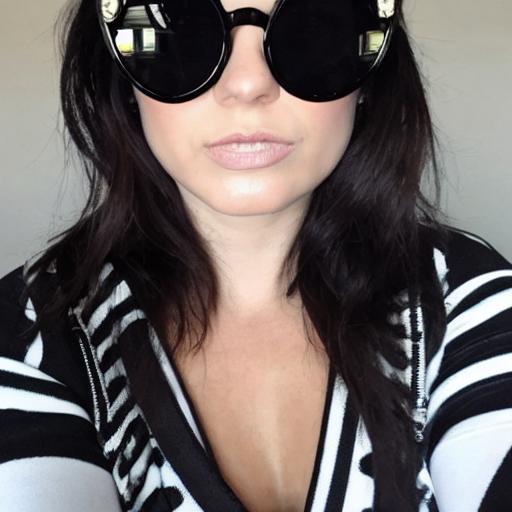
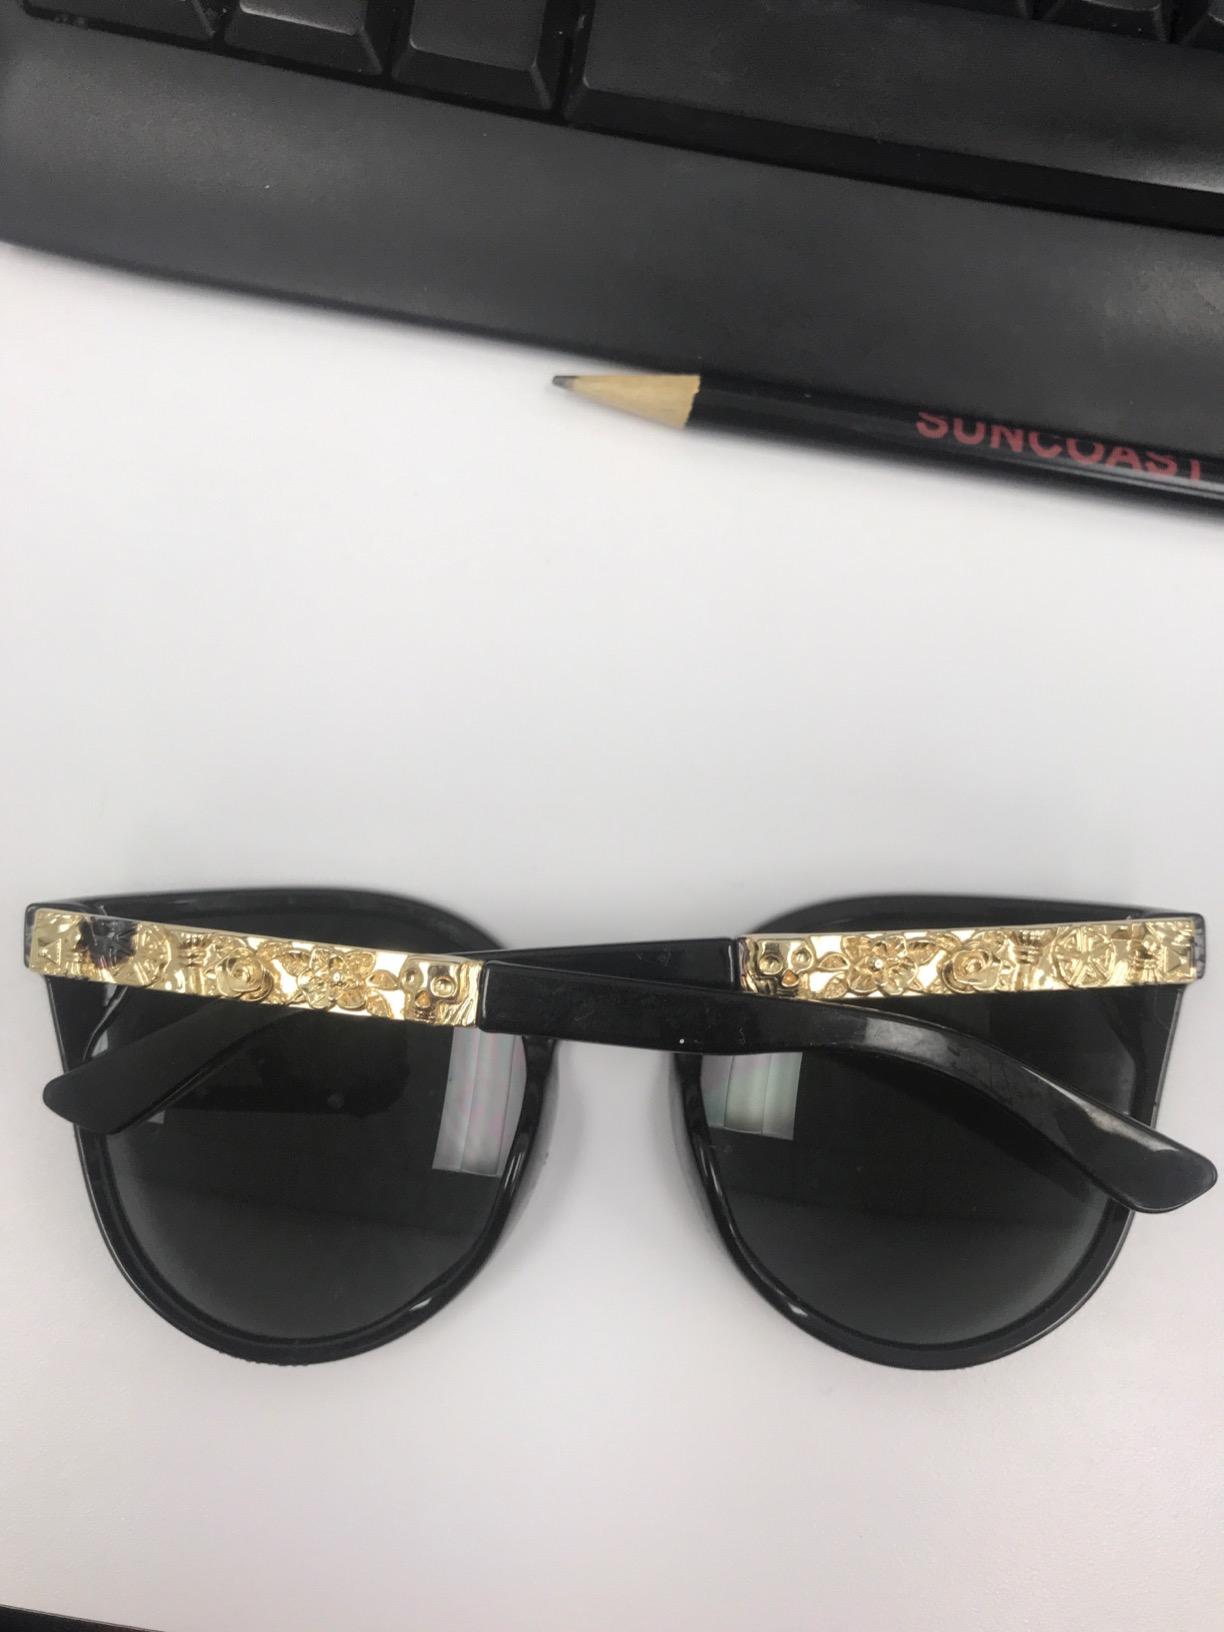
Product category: accessories_sunglasses
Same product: no